Meaghan Martin

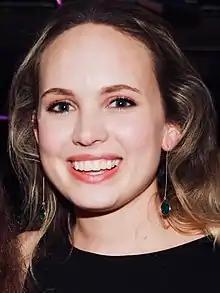
Martin in 2019

Meaghan Jette Martin (born February 17, 1992) is a UK-based, American actress and singer best known for her work in film, television, and theatre. She is best known for her starring role in the ABC Family television series, "10 Things I Hate About You" as Bianca Stratford. She is also well known for her role as Tess Tyler in the Disney Channel television films "Camp Rock" and its sequel "". She has also had guest starring roles in "House" and "Jessie", and played the recurring role of Julie #2 in "Awkward". Martin also starred as Jo Mitchell in "Mean Girls 2". Martin is also known for voicing Naminé in the video game series "Kingdom Hearts" and Jessica in "Until Dawn". In 2019, Martin made her professional London stage debut in "The Actor's Nightmare" at the Park Theatre in London.